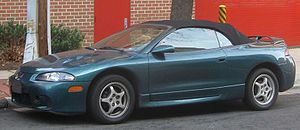
Mitsubishi Eclipse / Eclipse (D30, 1995−2000)
Mitsubishi Eclipse var en sportscoupé udviklet i joint venture mellem bilfabrikanterne Mitsubishi, Plymouth og Chryslers datterselskab Eagle. Til dette formål blev firmaet Diamond Star Motors grundlagt i 1985.